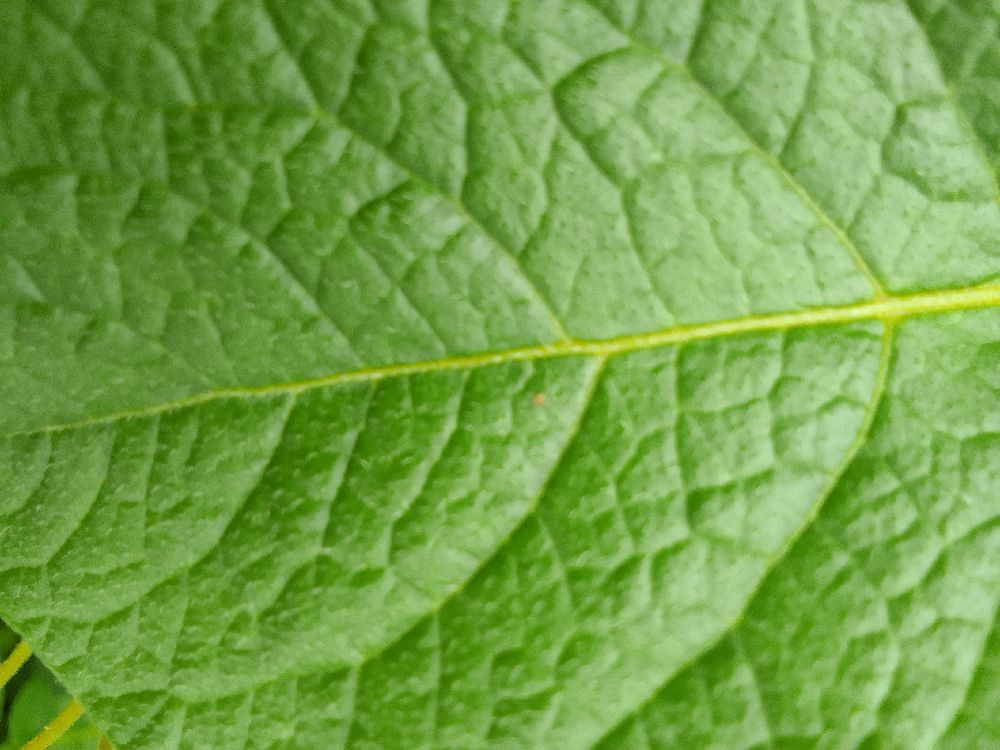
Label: Healthy